Wm. Crichton & Co.

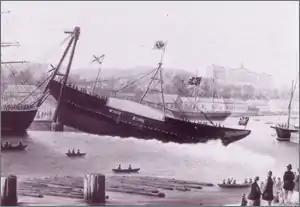
Launch of the Imperial Russian steam frigate "Rurik" at Turku Old Shipyard.

The first known large Turku-built ship propelled by Cowie & Eriksson engine was the 1850 built "Furst Menschikoff II".